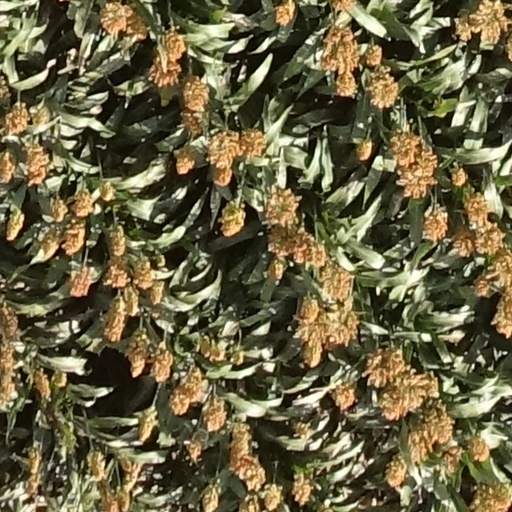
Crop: sorghum